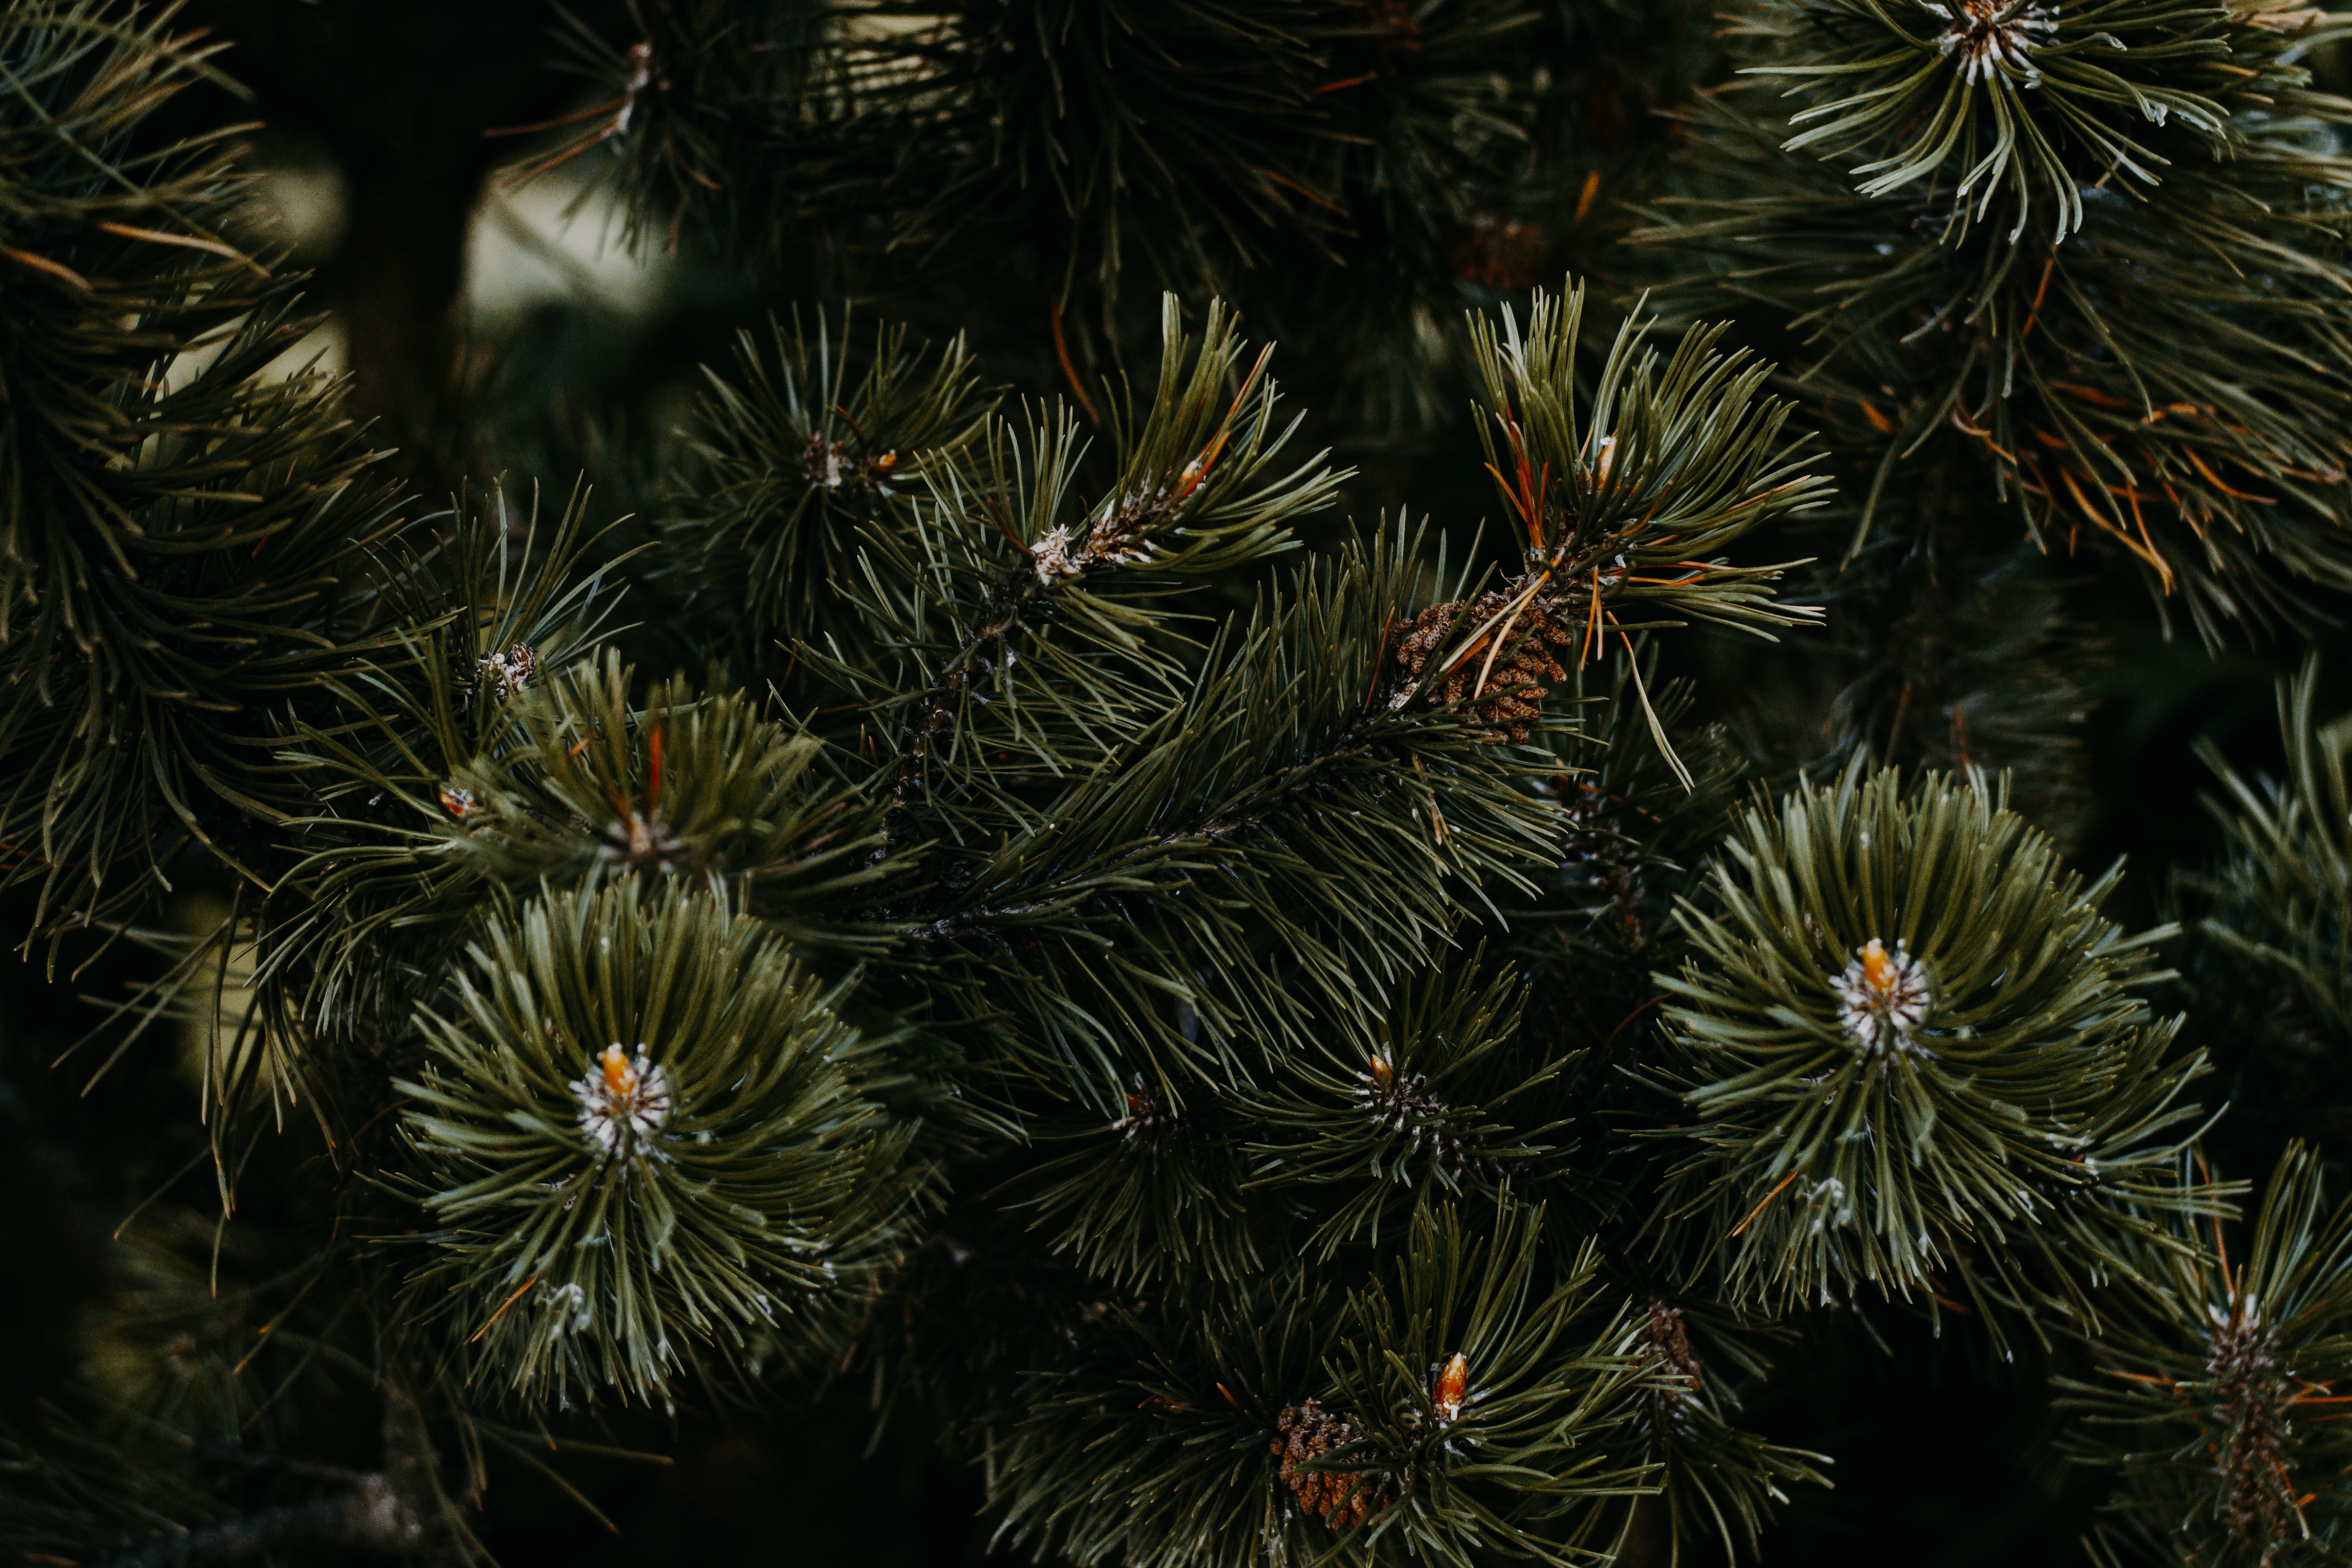
Columbian spruce, balsam fir, Yellow fir, white pine, Canadian fir, shortleaf black spruce, oregon pine, lodgepole pine, tree, red pine, sitka spruce, Jack pine, shortstraw pine, plant, evergreen, branch, biome, spruce, woody plant, pine, Colorado spruce, pine family, conifer, western yellow pine, American larch, organism, larch, fir, silvertip fir, terrestrial plant, pattern, cypress family, juniper